The Volpini Exhibition, 1889

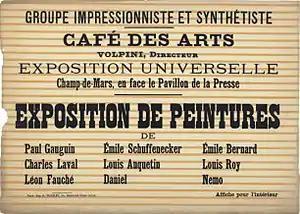
Poster of the 1889 exhibition by the "Impressionist and Synthetist Group", at the Café des Arts.

The Volpini Exhibition was an exhibition of paintings arranged by Paul Gauguin and his circle held at the Café des Arts on the Champ de Mars, not far from the official art pavilion of the 1889 "Exposition universelle" in Paris. A poster and an illustrated catalogue were printed, but the show of "Paintings by the Impressionist and Synthetist Group", held in June and early July 1889, was ignored by the press and proved to be a failure.